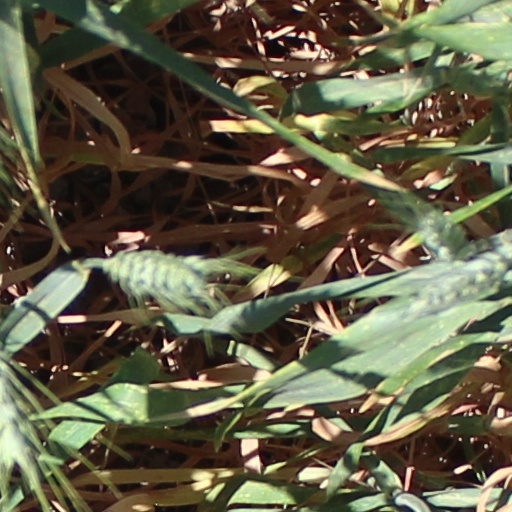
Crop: wheat